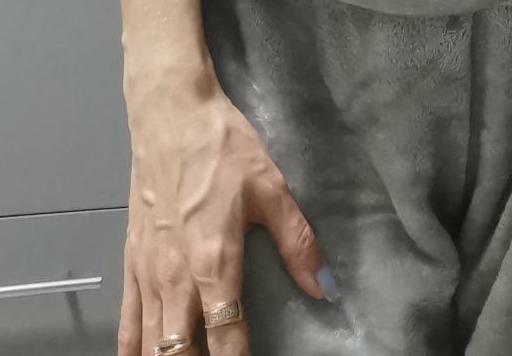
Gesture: no_gesture